Phnom Penh

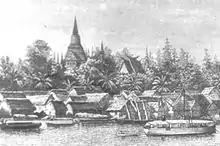

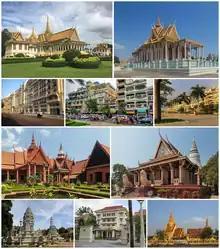
From top, left to right: Royal Throne Hall, Silver Pagoda, a street in Koh Pich, Sisowath Quay, Riverside Park, National Museum, Wat Phnom, Royal Stupas, Hotel Le Royal, Supreme Court Building

The discovery was taken as a divine blessing, and to some a sign that the Khmer capital was to be brought to Phnom Penh from Angkor. To house the new-found sacred objects, Penh raised a small hill on the west bank of the Tonle Sap River and crowned it with a shrine, now known as Wat Phnom at the north end of central Phnom Penh. ""Phnom"" is Khmer for "hill" and Penh's hill took on the name of the founder, and the area around it became known after the hill.